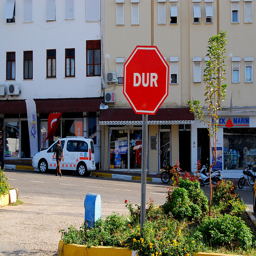
A stop sign in landscaping, across the street from businesses.
A stop sign on an alley in a foreign country.
A TRAFFIC SIGN PLACED IN FRONT OF A SHOP IN A STREET.
A sign stands in an urban plaza next to a street.
More than likely that sign means. In another language.